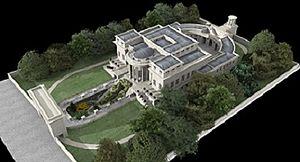
Hôtel Thélusson en 3D
L'hôtel Thellusson était un luxueux hôtel particulier construit à Paris en 1778 par Claude-Nicolas Ledoux pour Marie-Jeanne Girardot de Vermenoux, veuve du banquier genevois Georges-Tobie de Thellusson, actionnaire de la Banque Girardot.